Augusta Rathbone

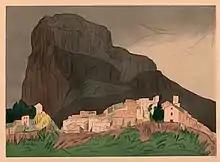
St. JEANNET, "French Riviera Villages" aquatint

By the early 1930s Rathbone had developed a series of works based on the San Francisco Bay area, and another focusing on the Lake Tahoe-Sierra Nevada areas.